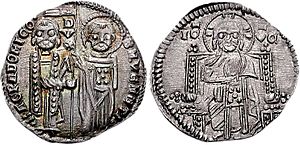
Republikken Venedigs økonomiske historie / Venedig som verdenshandelsmagt (13. til 15. århundrede) / Pengevæsen
Sølvmønter (Grosso eller Matapan) fra samme periode. Doge og helgen holder fanen i fællesskab.
Republikken Venedigs økonomiske historie har især været forbundet med handel. Gennem skiftende tider har Venedig haft handel som en afgørende forudsætning for sin trivsel, til dels suppleret med fremstillings- og forædlingsvirksomhed.